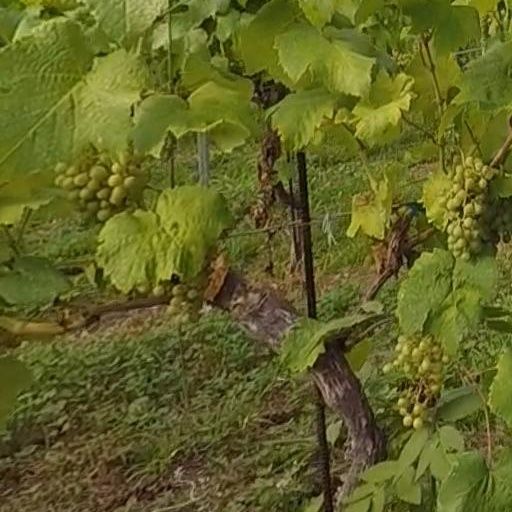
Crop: grape